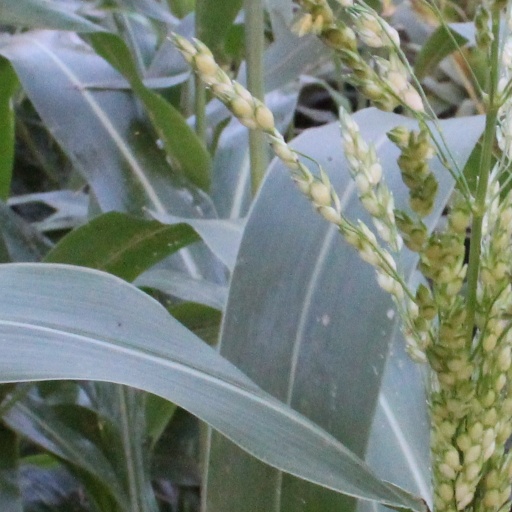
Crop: sorghum